Prince Ludwig August of Saxe-Coburg and Gotha

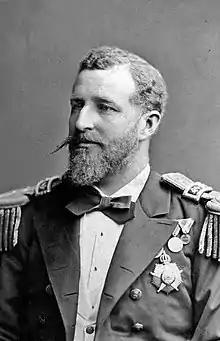

Prince Ludwig August of Saxe-Coburg and Gotha (Ludwig August Maria Eudes; 8 August 1845 – 14 September 1907), known in Brazil as Dom Luís Augusto, was a German prince of the House of Saxe-Coburg and Gotha-Koháry and an Admiral in the Imperial Brazilian Navy.